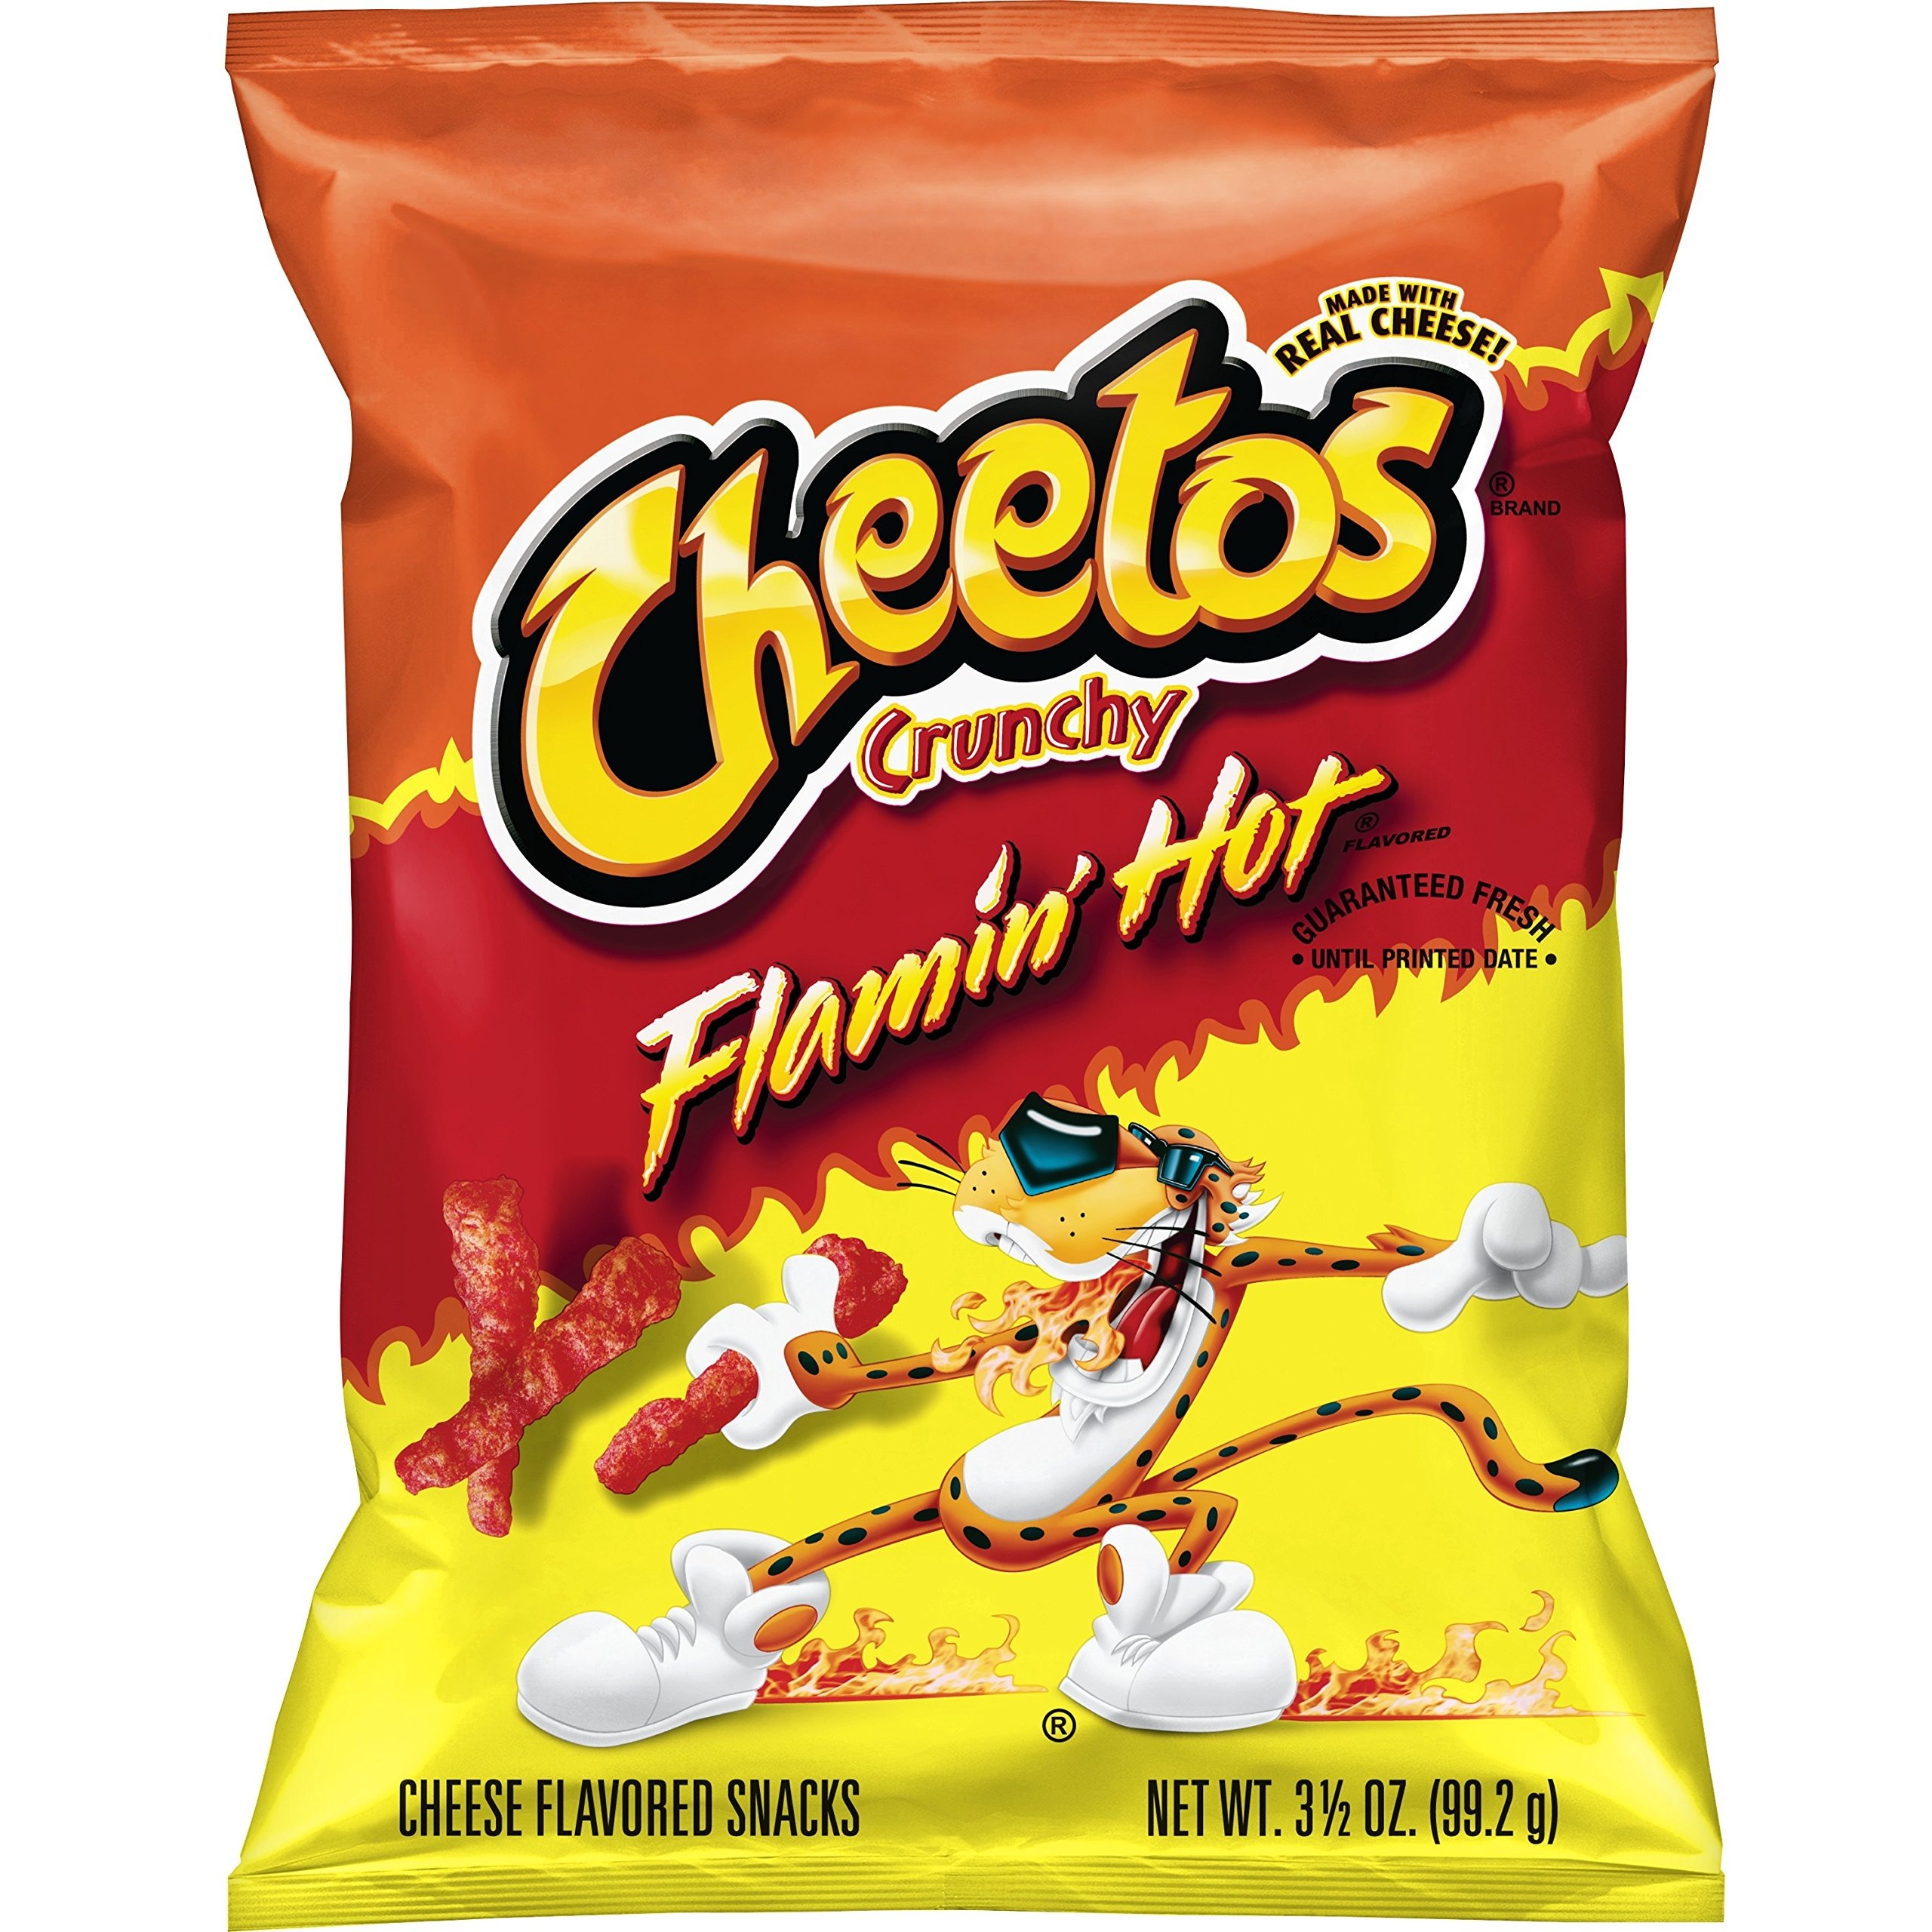
Item Name: Cheetos Crunchy Flamin' Hot Cheese Flavored Snacks, 3.5 Ounce
Bullet Point 1: CHEETOS snacks are the much-loved cheesy treats that are fun for everyone!
Bullet Point 2: Flamin' Hot Flavor is finger lickin' good
Bullet Point 3: Wherever the CHEETOS brand and CHESTER CHEETAH go, cheesy smiles are sure to follow.
Bullet Point 4: Gluten Free
Bullet Point 5: Includes 1 (3.25oz) bag of Cheetos Crunchy Flamin' Hot Cheese Snacks
Value: 3.5
Unit: Ounce

Price: 2.485